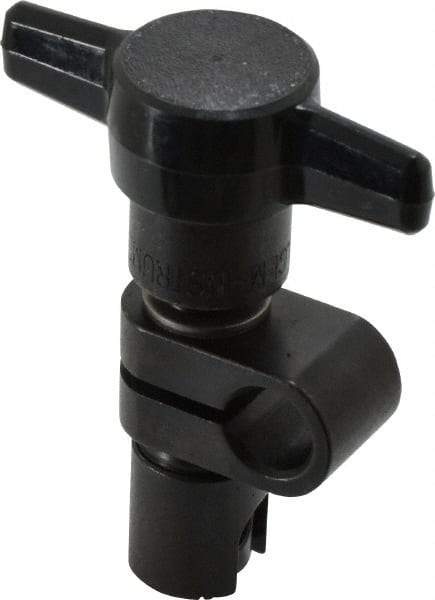
GEM Instrument - 1/4 x 5/16 Inch, Drop Indicator Swivel Clamp
Item #: 95261038 Brand: GEM Instrument Model #: ST2 Exact Tooling IR#: 04 Product Specifications 1/4 x 5/16 Inch, Drop Indicator Swivel Clamp - Accessory Type Swivel Clamp Size (Inch) 1/4 x 5/16
Brand: GEM Instrument
Category: Hardware > Tools > Measuring Tools & Sensors > Measuring Scales > Mechanical Scales